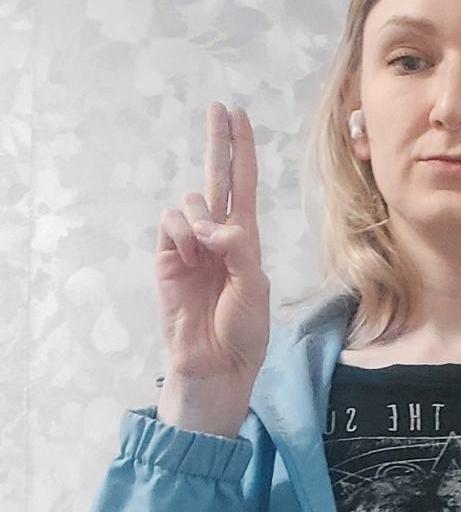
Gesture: two_up